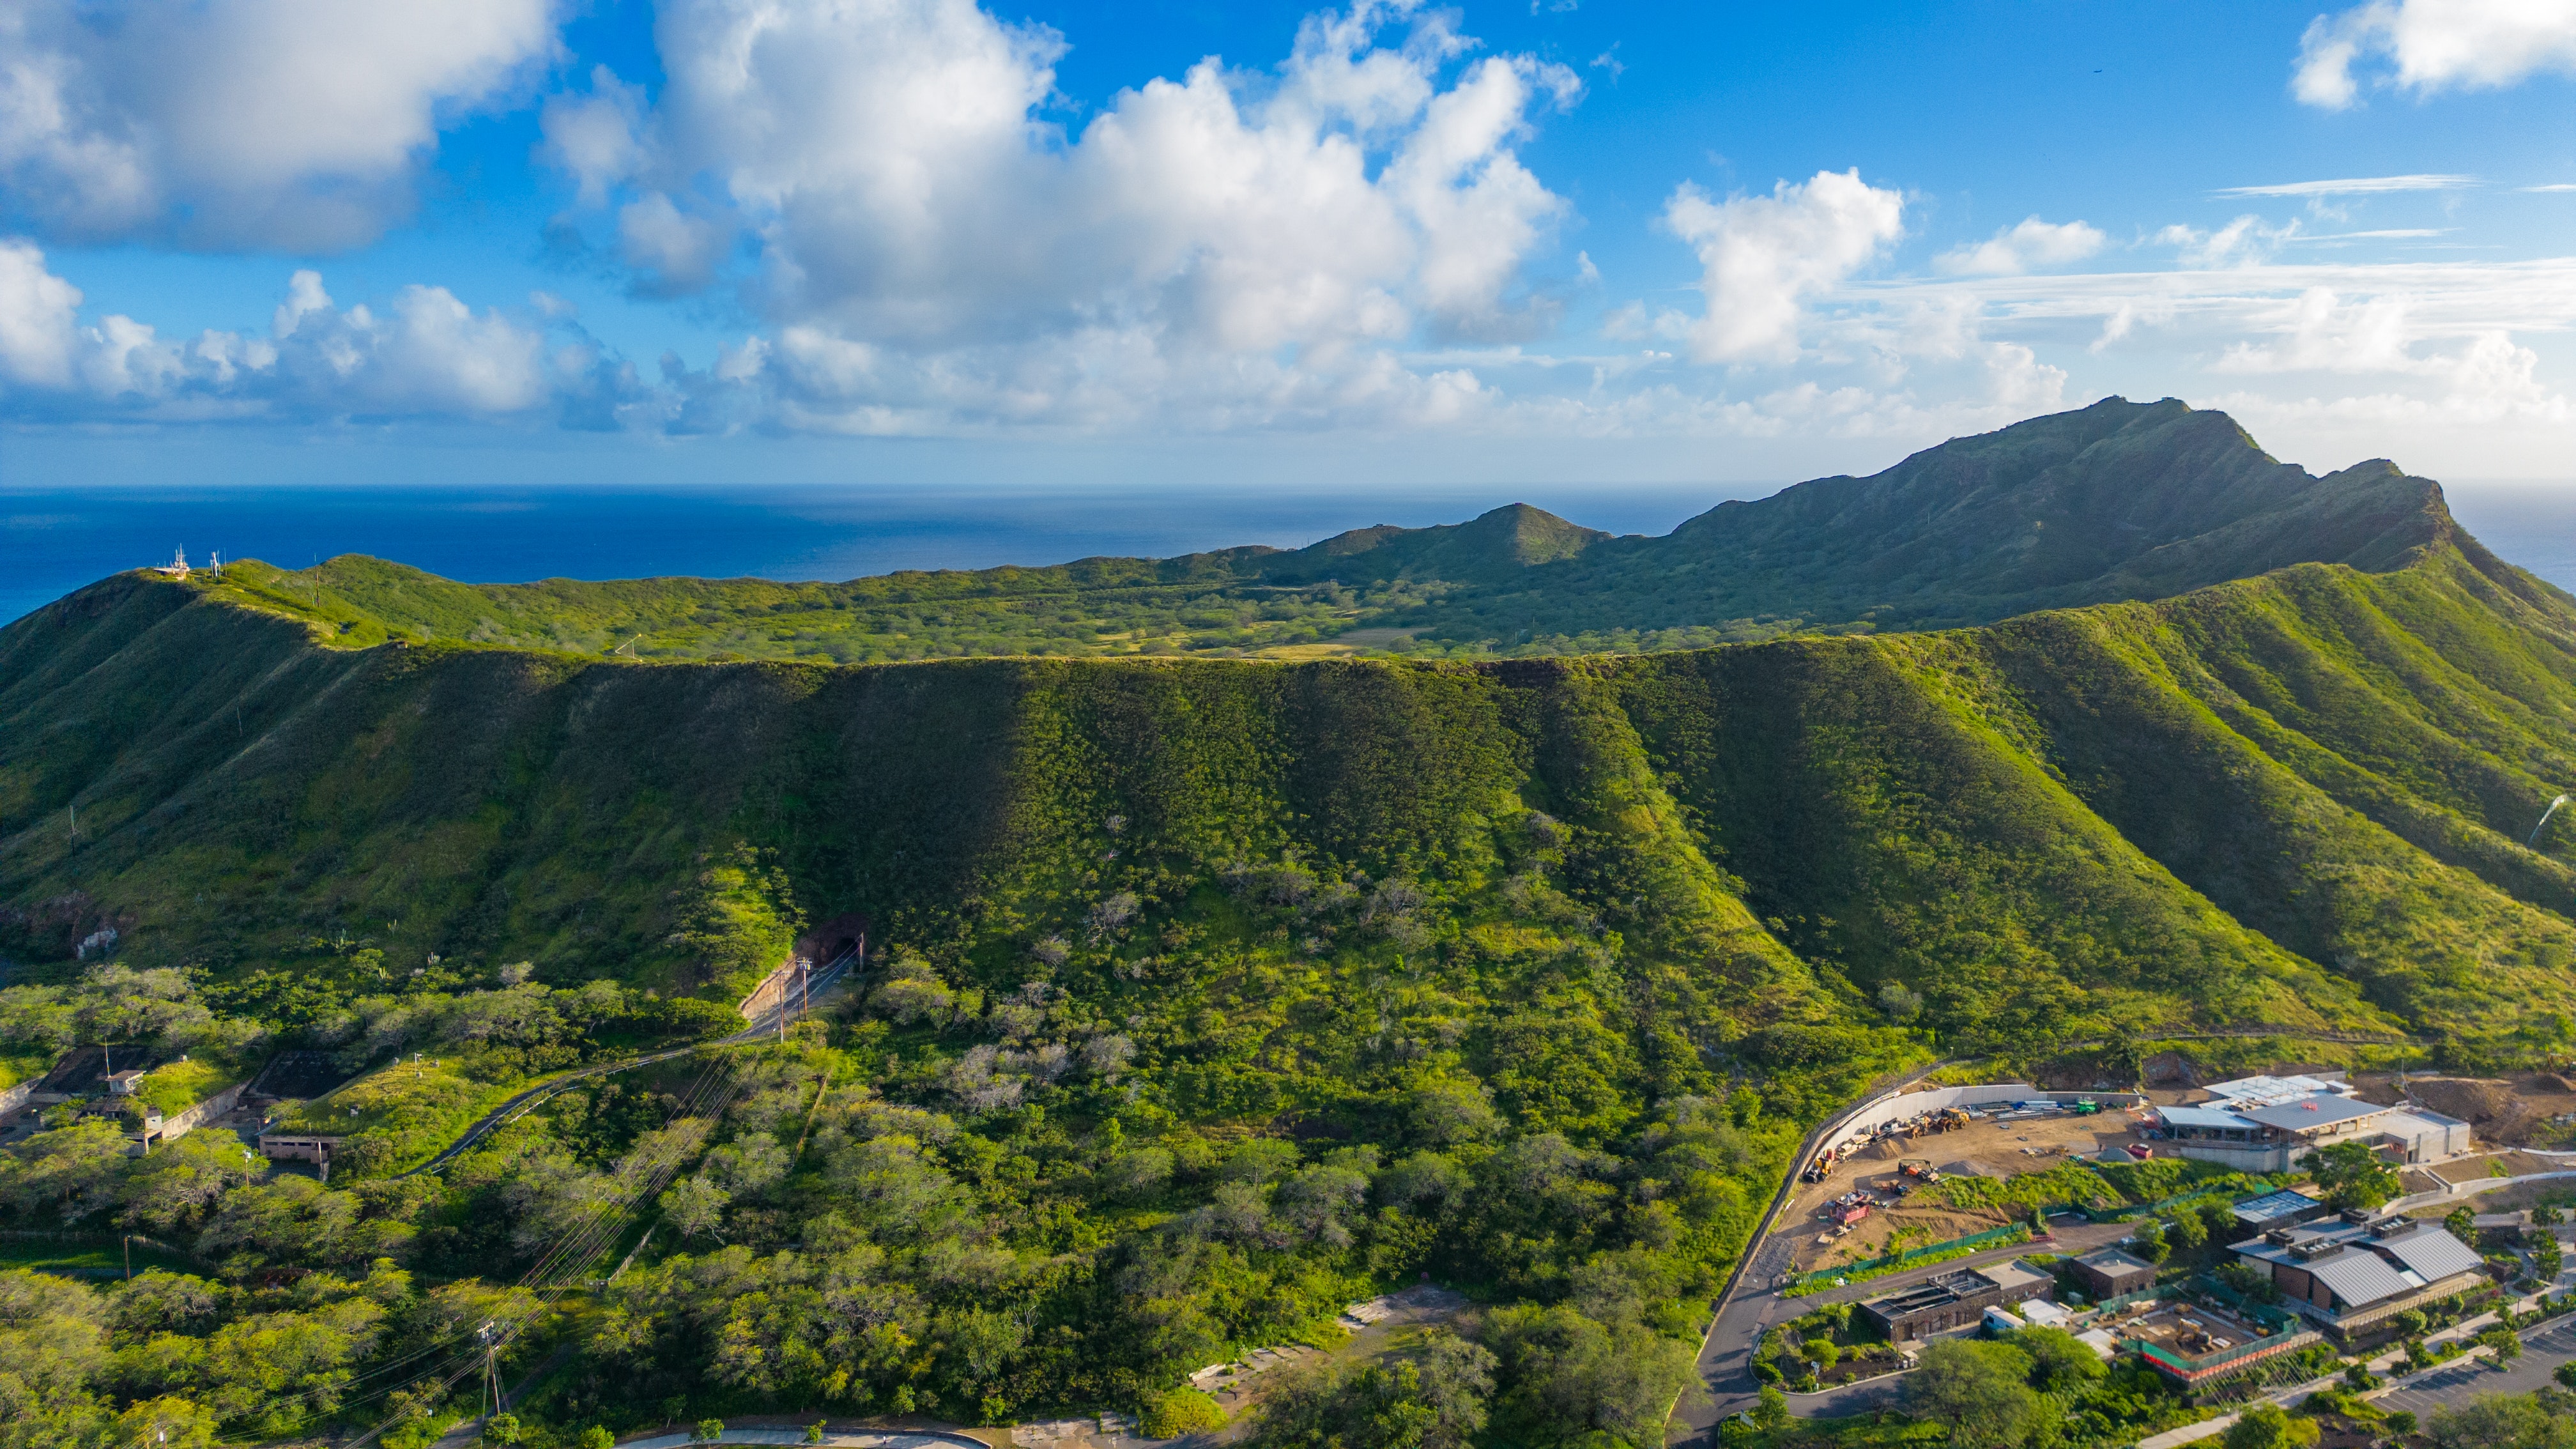
natural, cloud, sky, plant, plant community, mountain, ecoregion, leaf, natural environment, natural landscape, highland, land lot, terrain, grass, tree, cumulus, plain, grassland, landscape, mountainous landforms, meadow, forest, valley, road, slope, mountain range, massif, hill, prairie, field, plateau, hill station, plantation, fell, pasture, jungle, temperate broadleaf and mixed forest, ridge, chaparral, nature reserve, bird's eye view, tropical and subtropical coniferous forests, reservoir, horizon, summit, agriculture, shrubland, valdivian temperate rain forest, wildflower, escarpment, tourism, rainforest, panorama, city, tropics, aerial photography, village, mountain pass, rock, spruce fir forest